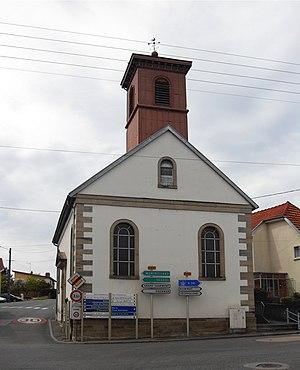
Le temple protestant à Vieux-Charmont
Vieux-Charmont est une commune française, située dans le Doubs et la région Bourgogne-Franche-Comté dans l'Est de la France. Dans l'agglomération du Pays de Montbéliard et rattachée au canton de Bethoncourt